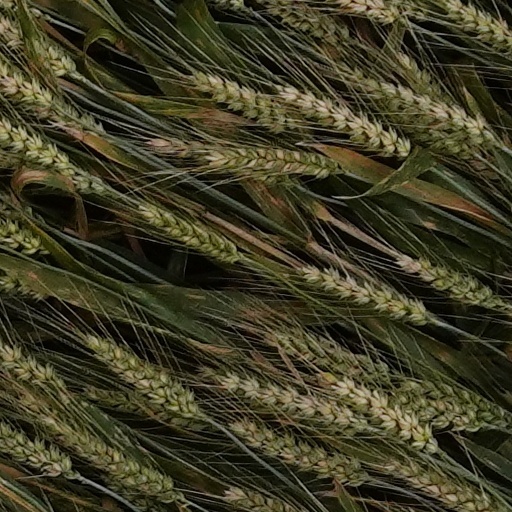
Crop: wheat